Opel Signum

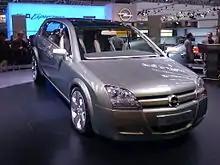

The Opel Signum2 Concept was a luxury hatchback presented by Opel at the 2001 Frankfurt Motor Show in Germany, and the 2001 Bologna Motor Show in Italy. Design elements from the car were later used in the production Signum, which went into production in February 2003. In November 2000, sketches of the Signum2 were present.